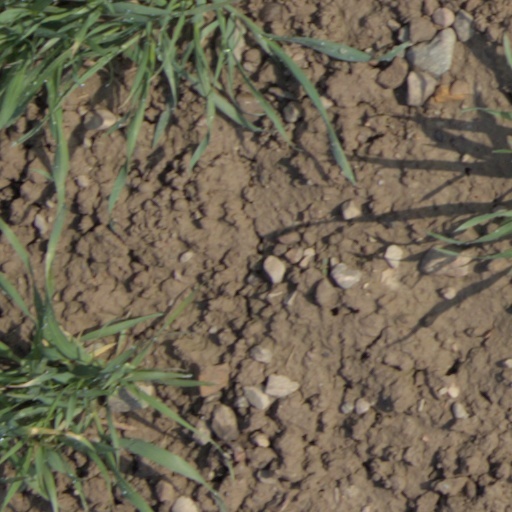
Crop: wheat